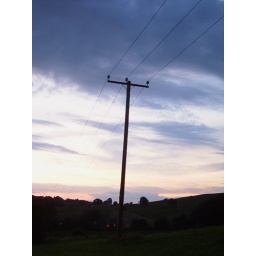
From a field near my house back at home taken at sunset.